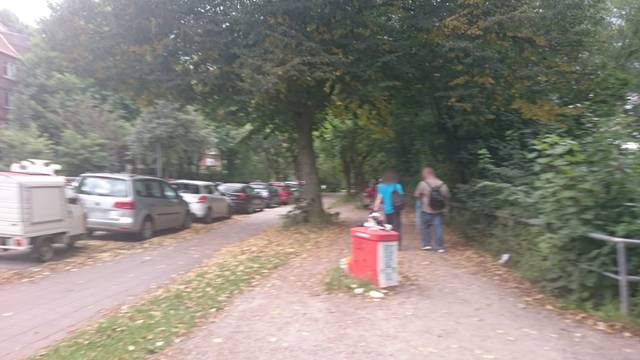
Region: Germany
Coordinates: 53.578, 9.975